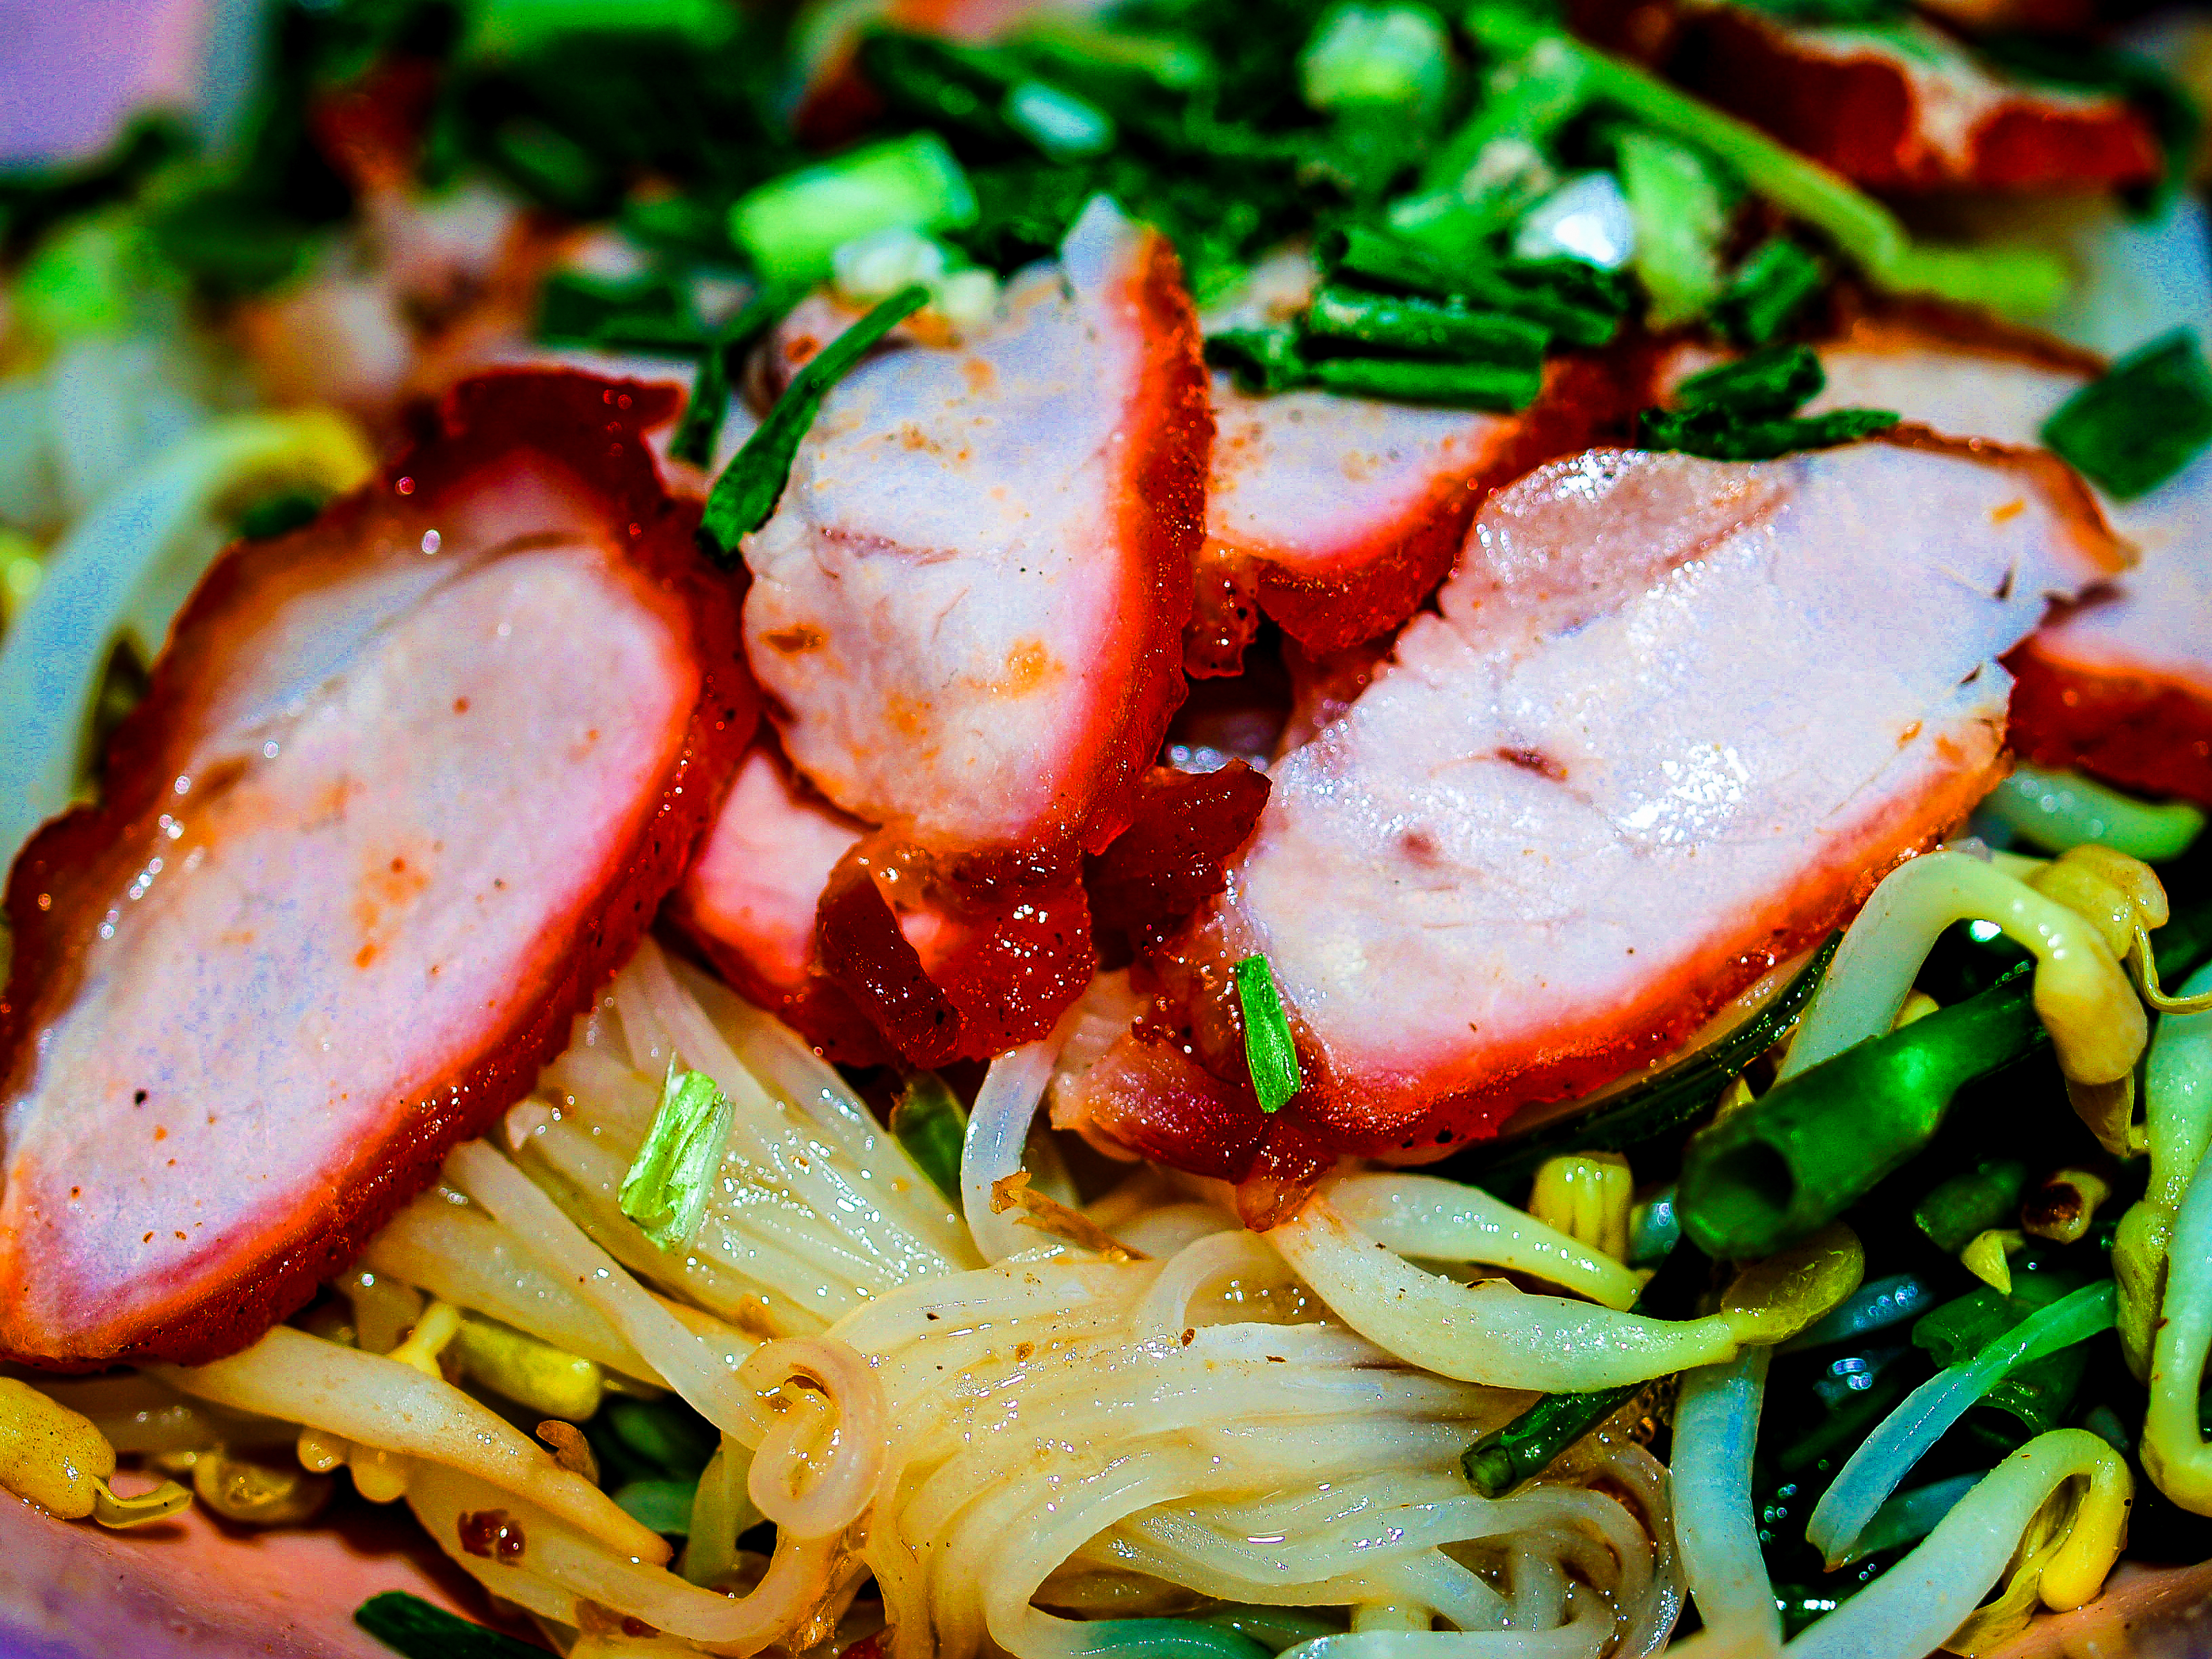
thai, food, asian, cuisine, chinese, asia, bowl, dish, japanese, noodles, dinner, thailand, meal, onion, chopsticks, traditional, nobody, restaurant, sauce, green, healthy, tasty, vegetable, cooking, background, soup, eating, lunch, eat, ingredient, meat, Cao l u, noodle, produce, chinese food, Hot dry noodles, hae mee, salad, rice noodles, mie goreng, thai food, vietnamese food, chinese noodles